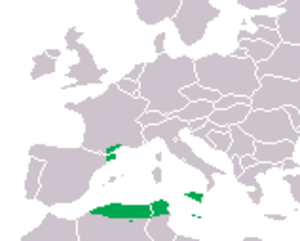
Discoglossus pictus est une espèce d'amphibiens de la famille des Alytidae.